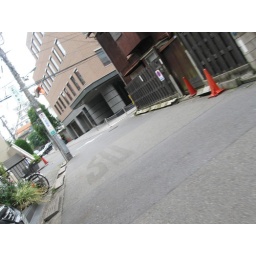
This my route from school in Takadanobaba to home in Sendagaya. The pictures were taken from a bottle top camera mount.